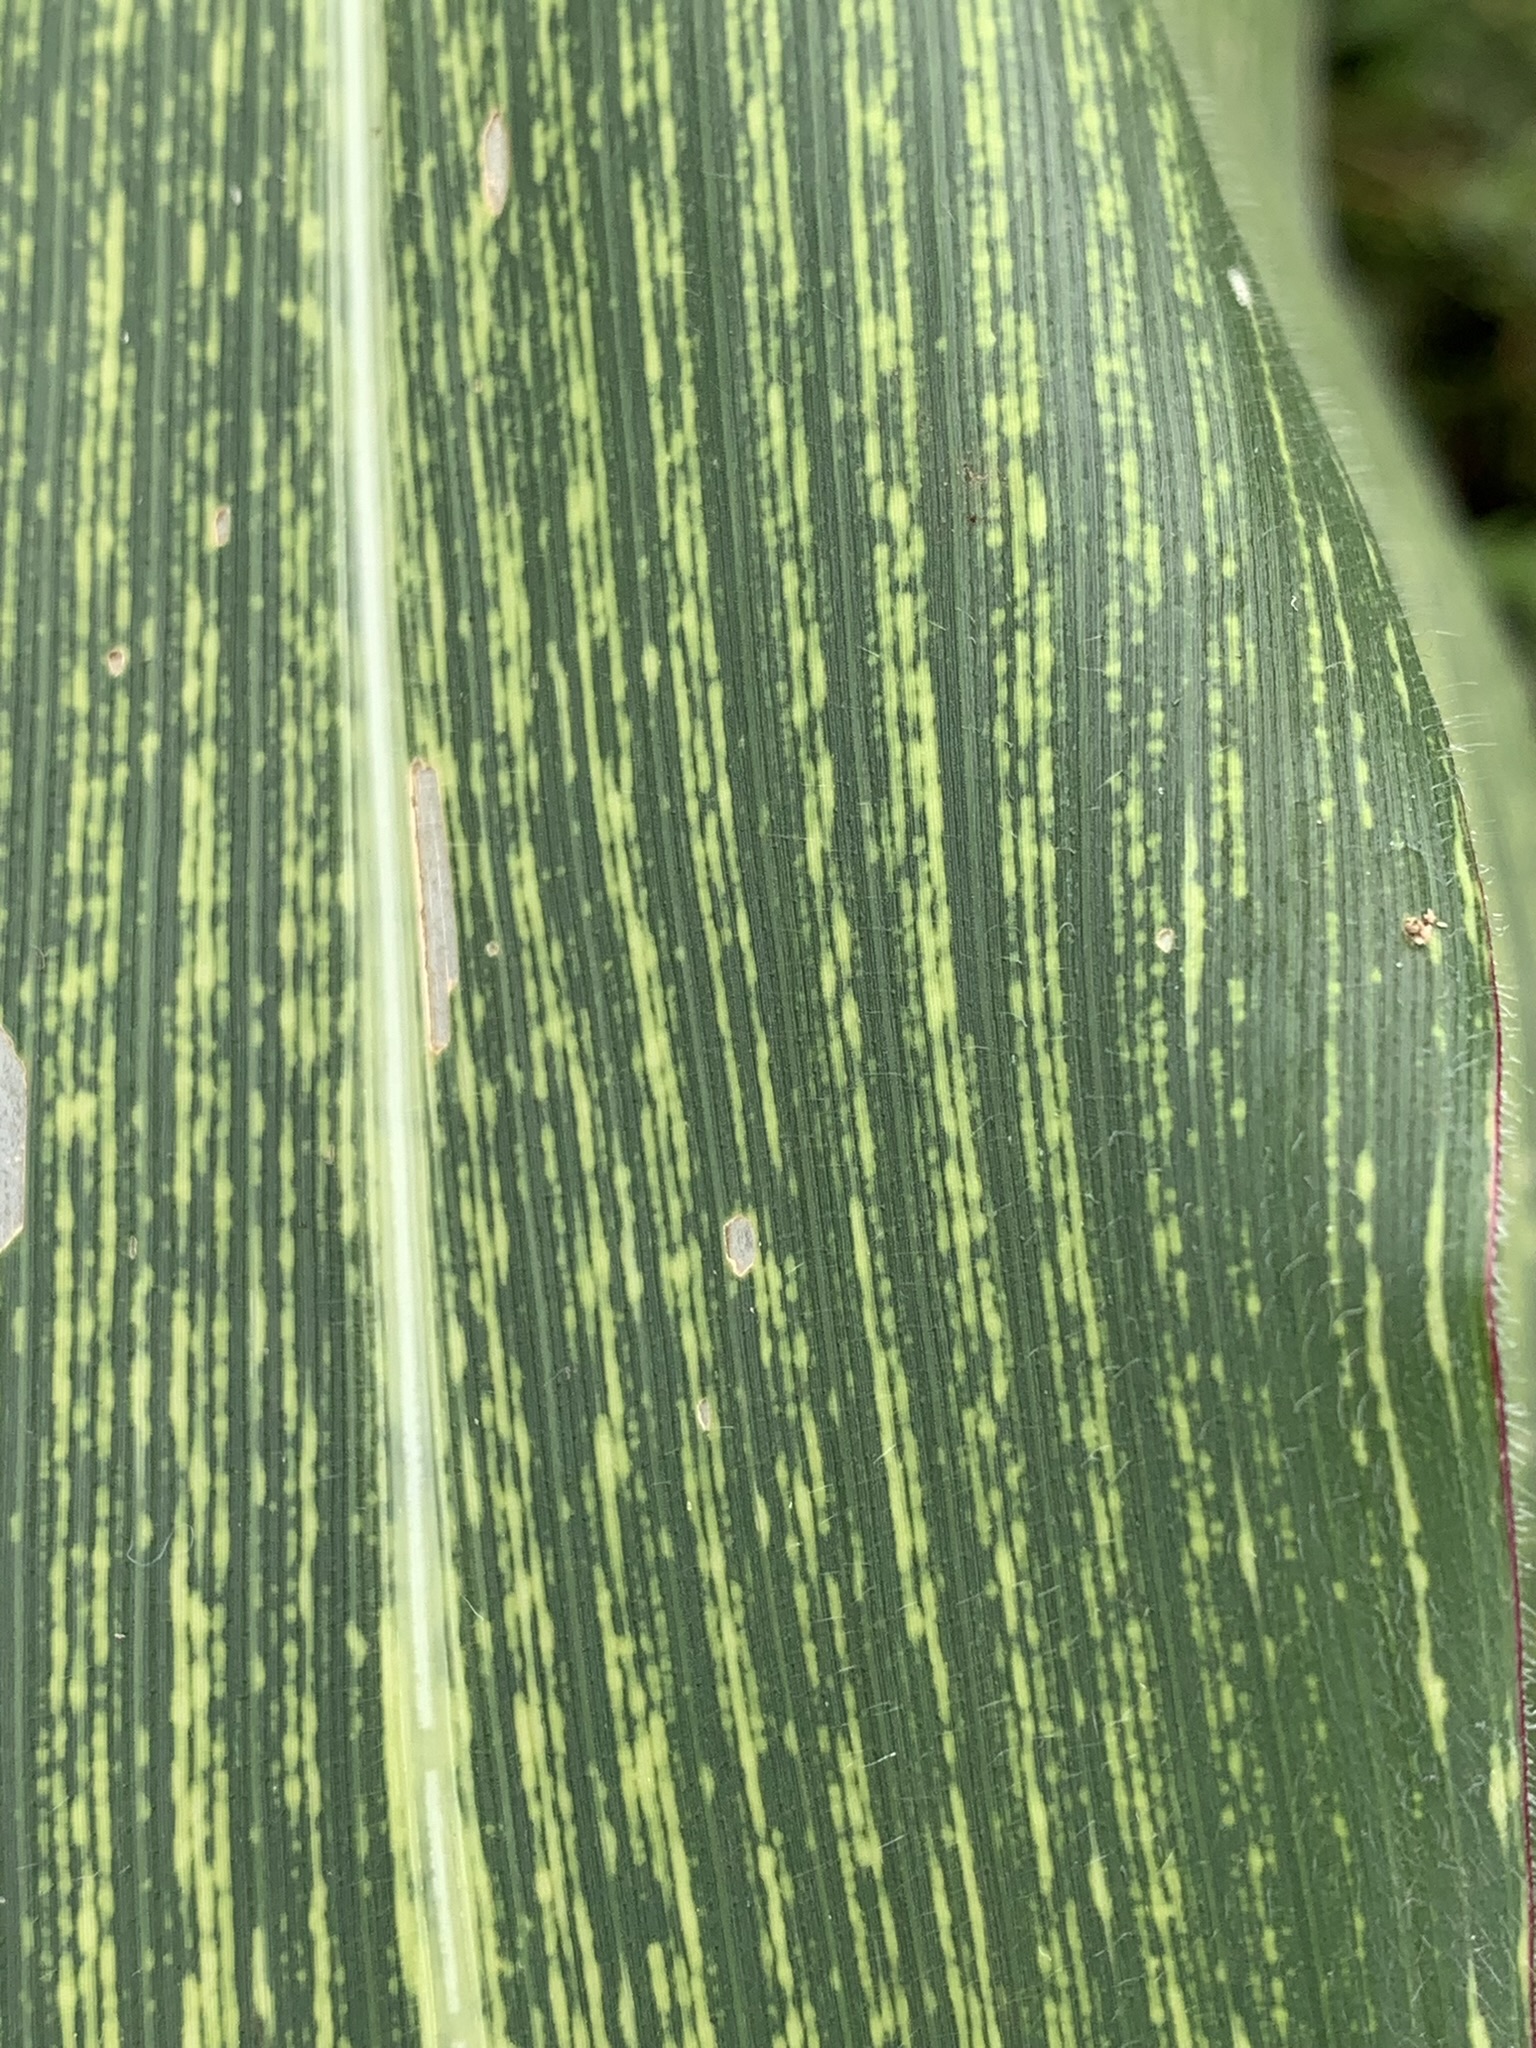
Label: MSV